Erwin Ortner

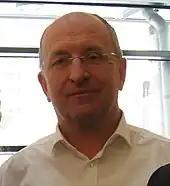
Ortner in 2009

Erwin Ortner (born 15 December 1947, in Vienna) is an Austrian conductor, especially of vocal music. He is the founder and artistic director of the Arnold Schoenberg Chor.